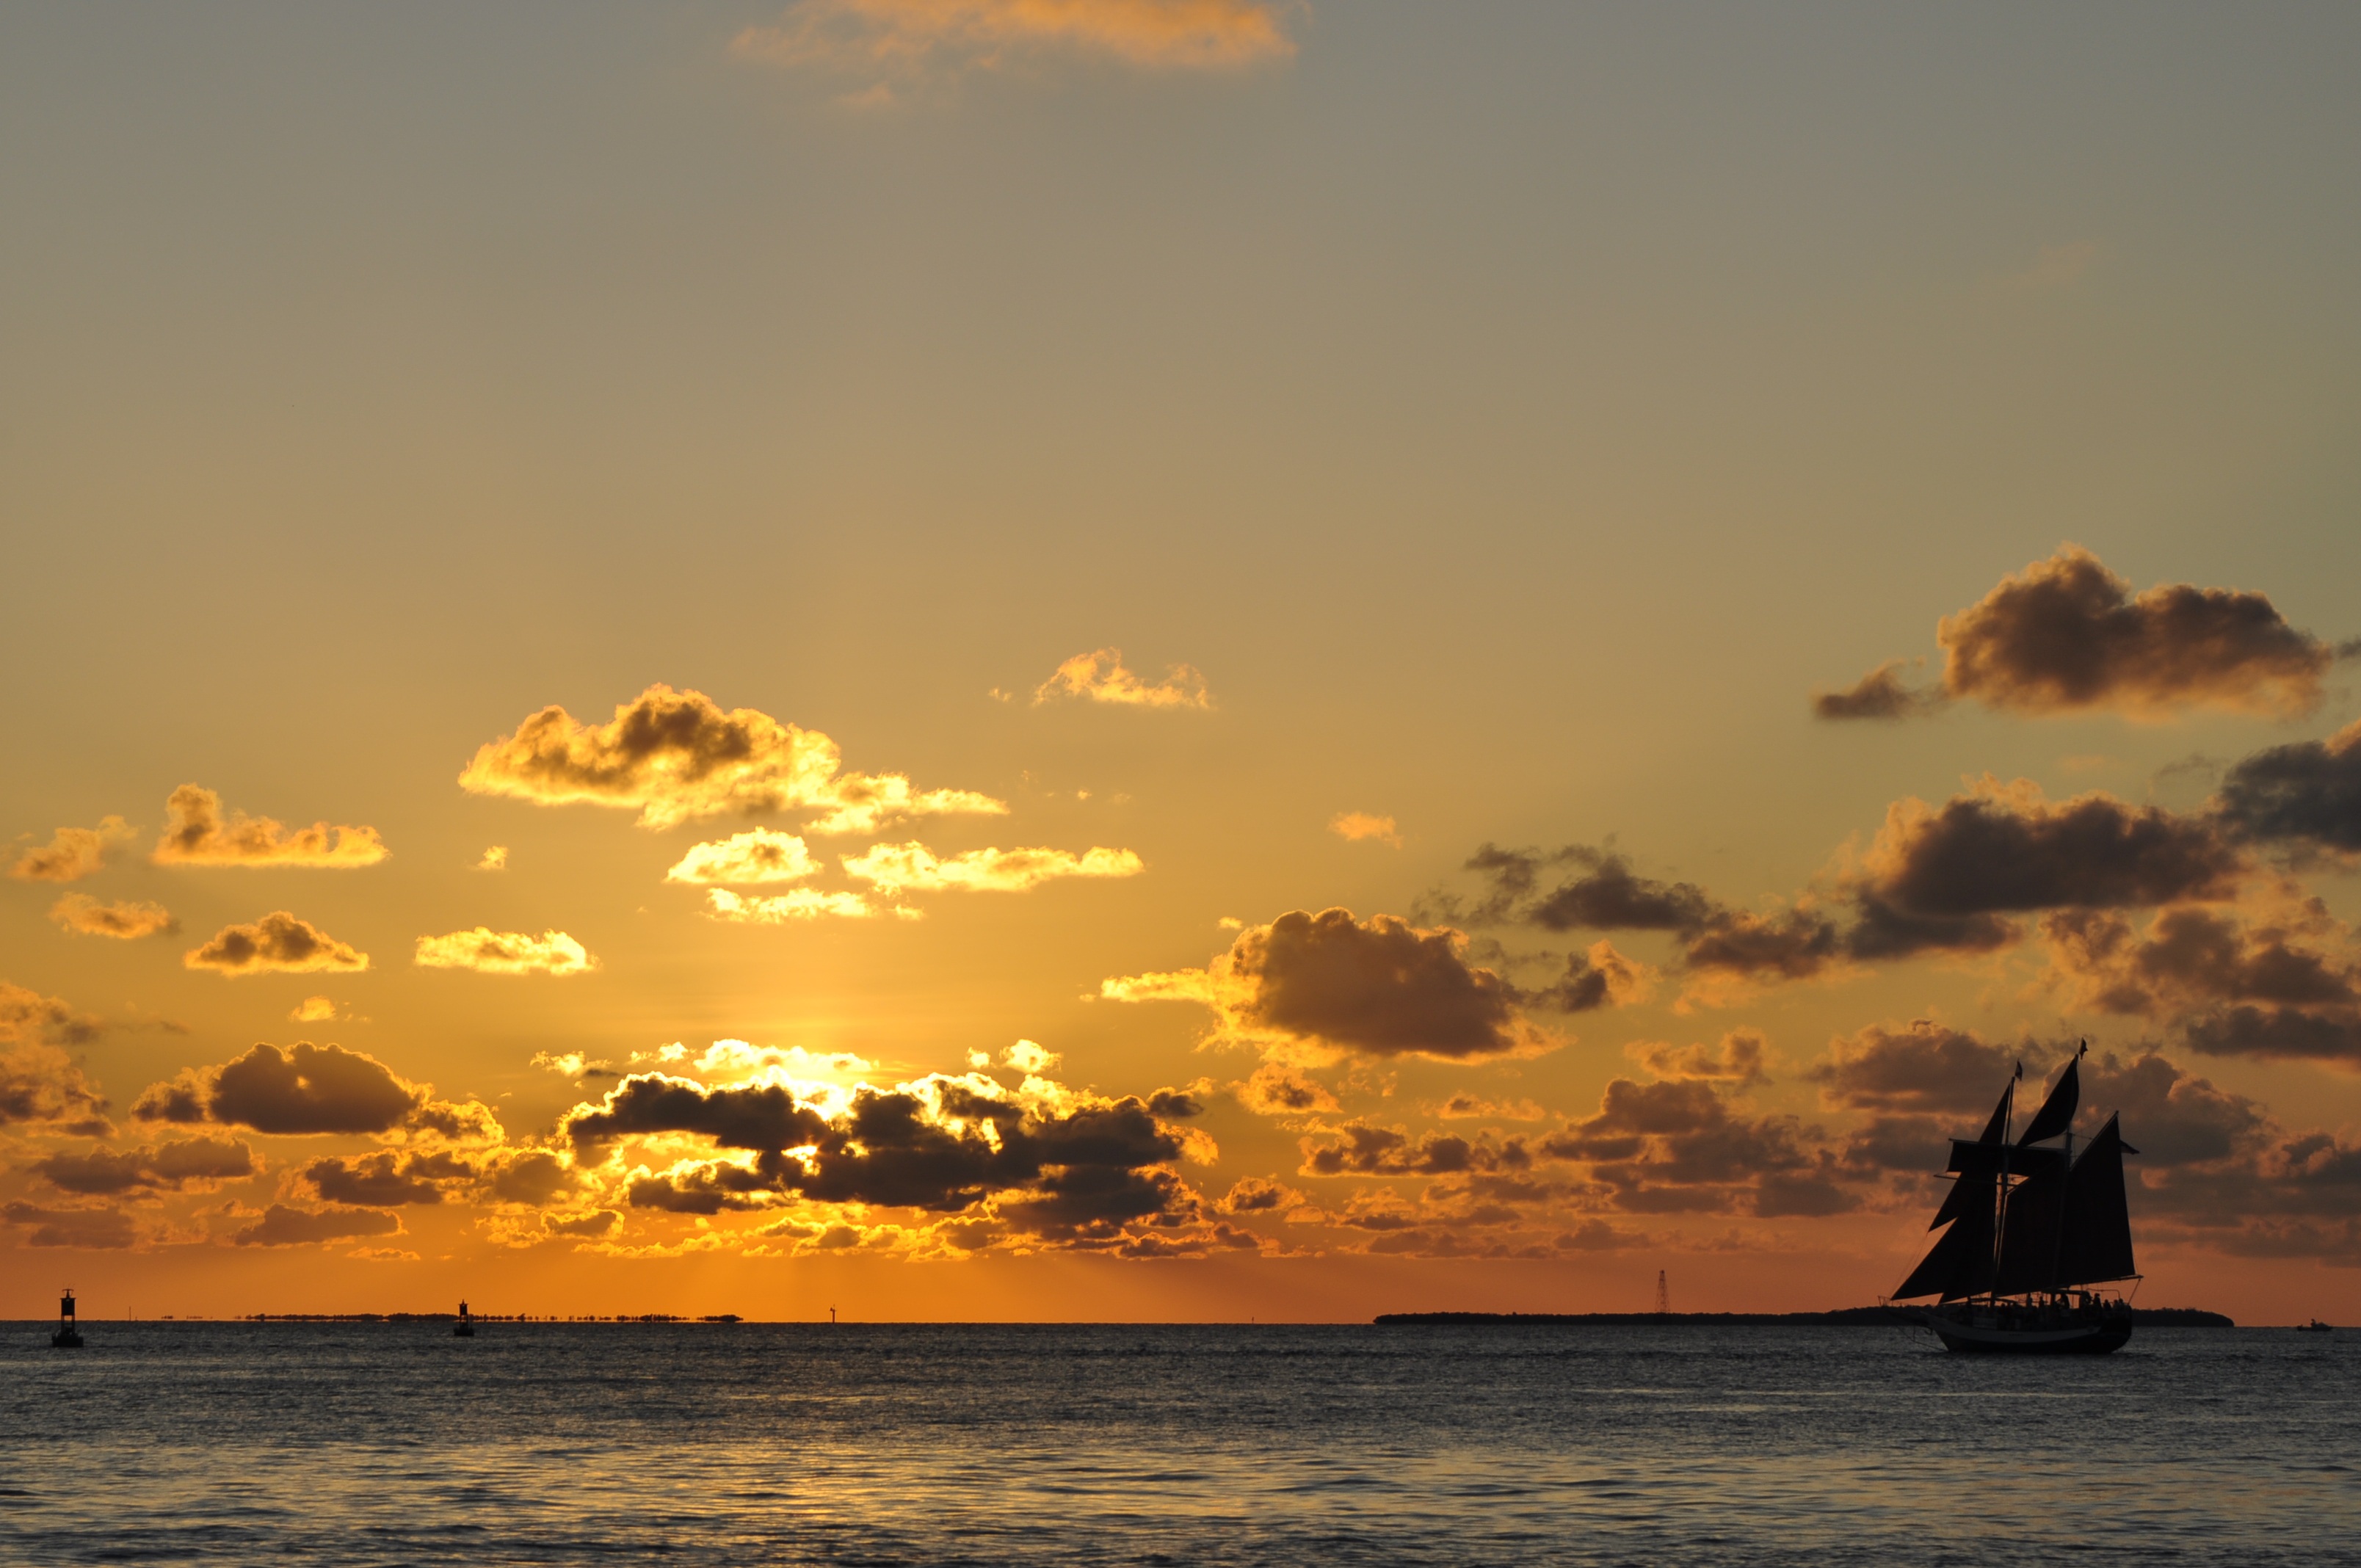
sea, coast, ocean, horizon, cloud, sky, sun, sunrise, sunset, sunlight, morning, dawn, dusk, evening, seascape, sail, afterglow